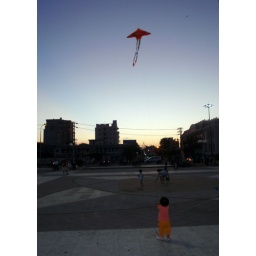
Little boy in orange delights in flying his orange phoenix kite. Nha Trang Square overlooking ocean.